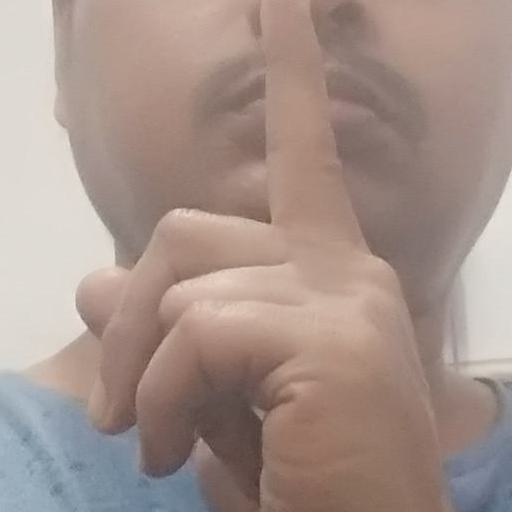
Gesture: mute